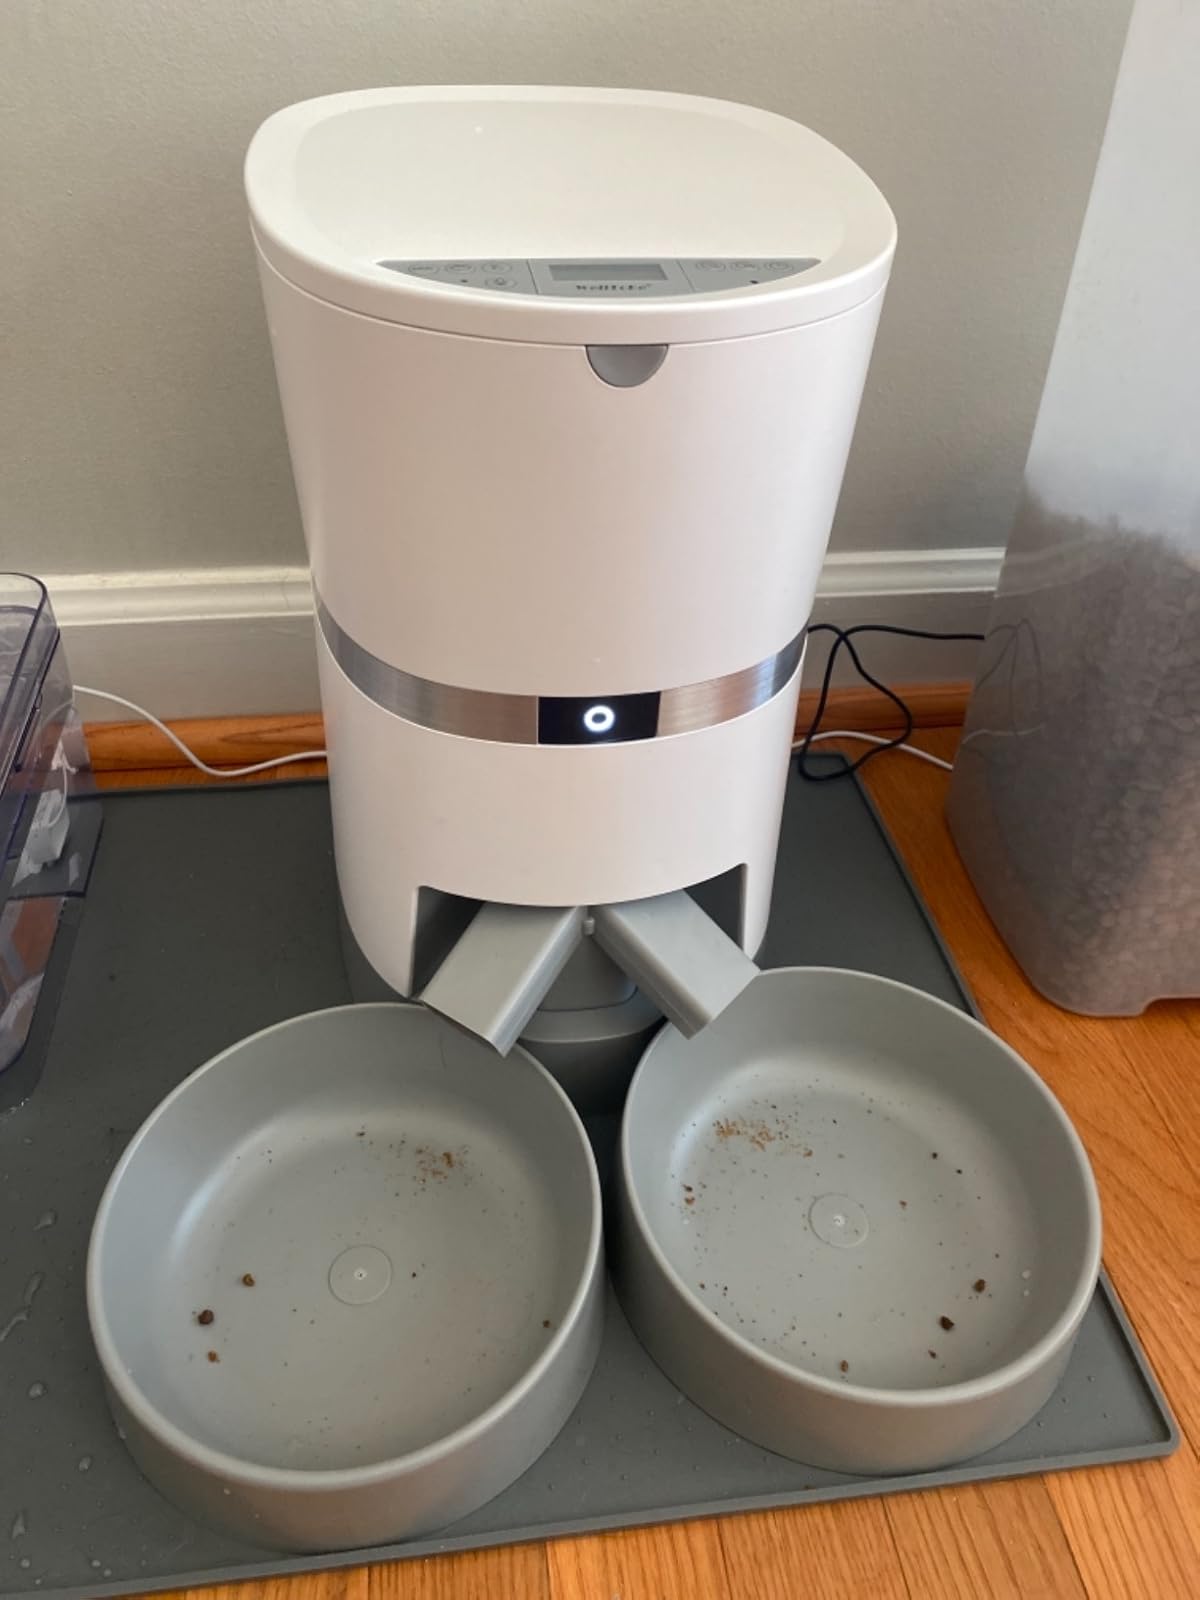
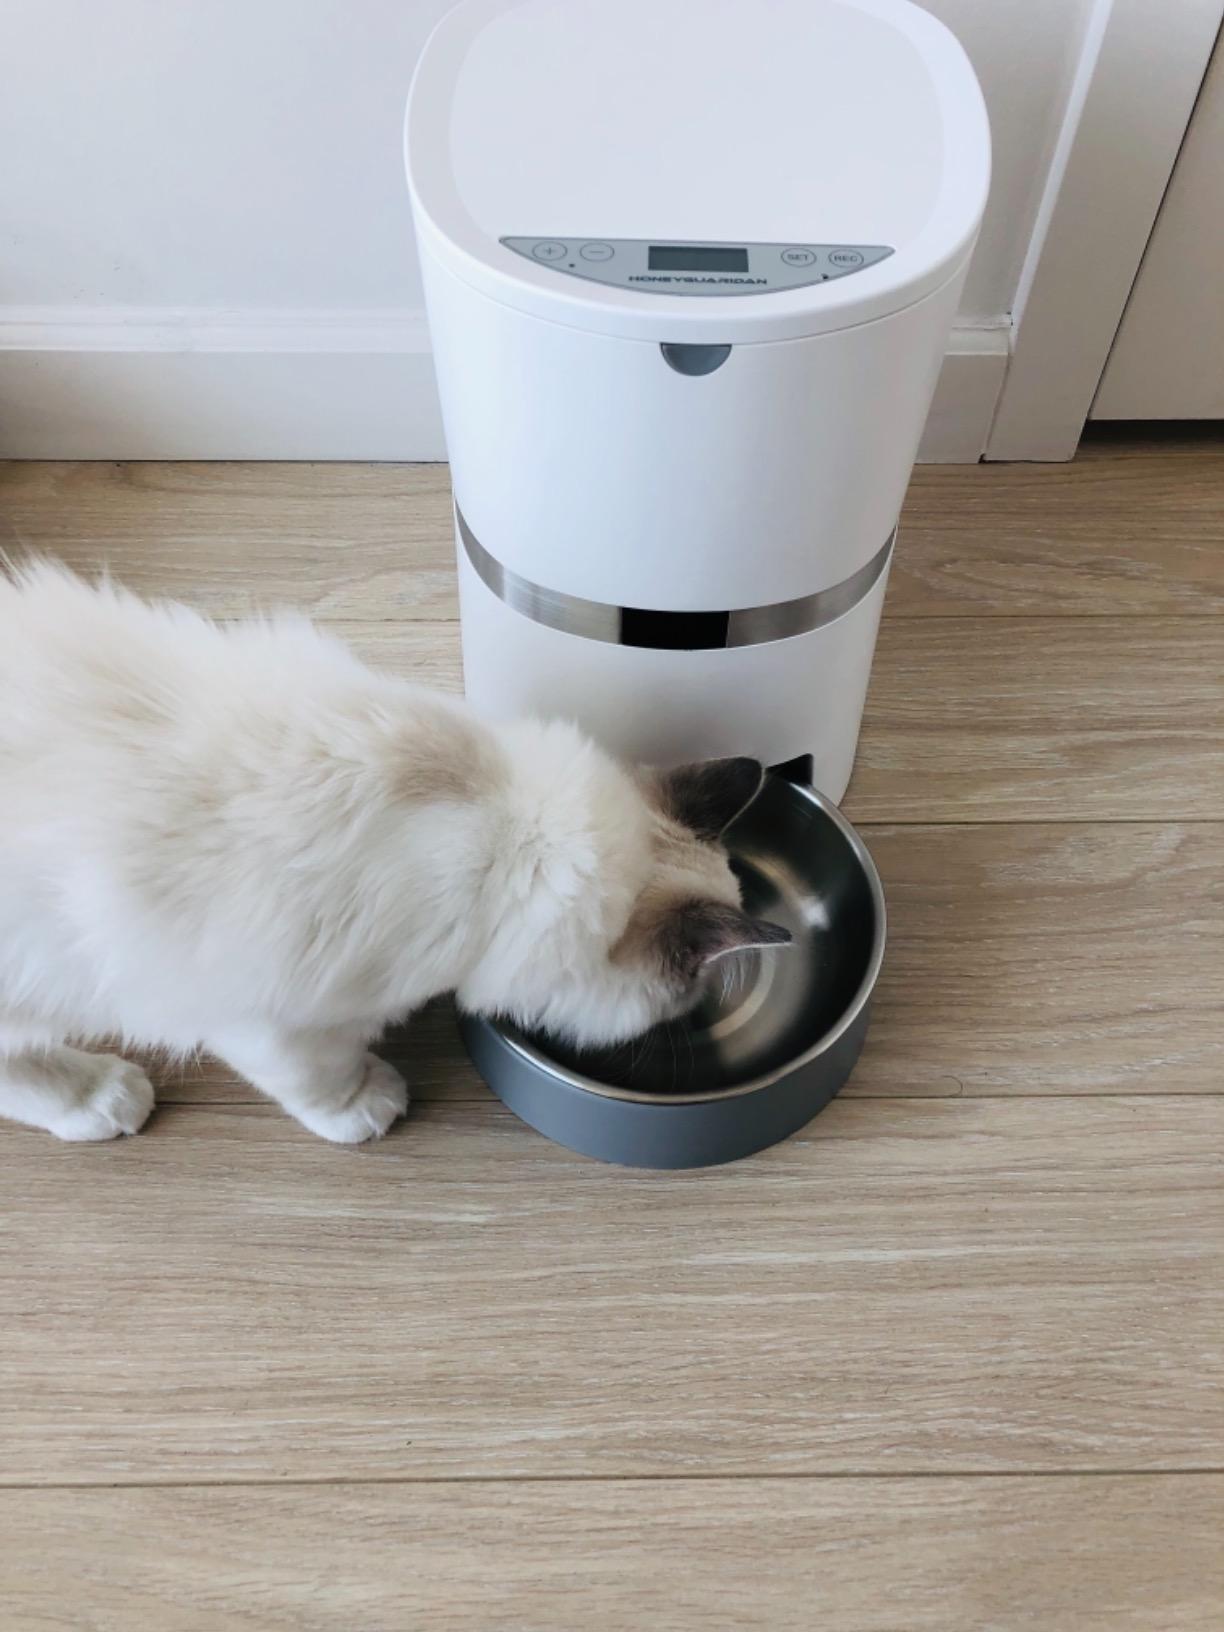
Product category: items_feeder
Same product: no